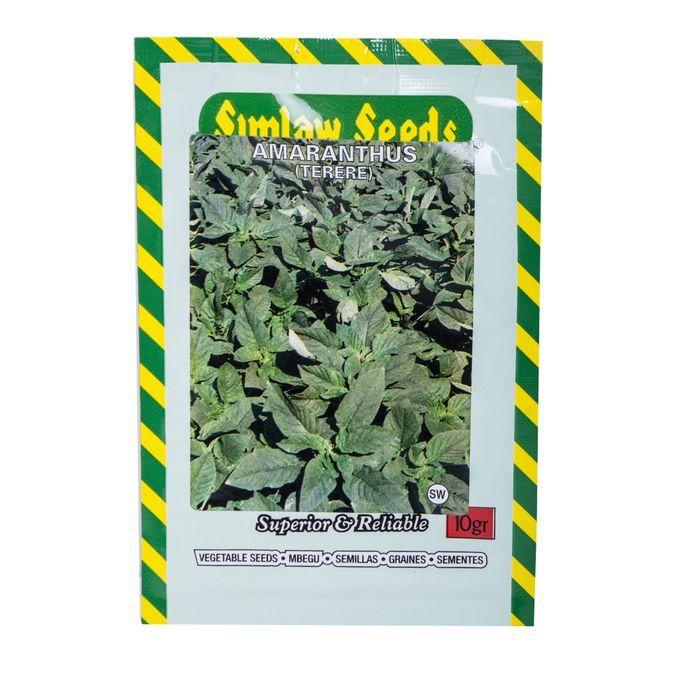
Paketi ya mboga za majani aina terere ikiwa katika vifungashio vyenye rangi ya aina tofautitofauti. Ufungashaji huo ni muhimu wakulima wa mbegu kwa unatoa taarifa kuhusu aina ya mbegu, uzito na ubora wake, ikihakikisha upatikanaji wa mbegu bora kwa ajili ya kilimo.